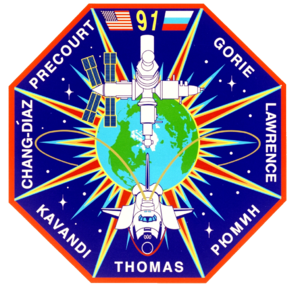
Dominic Gorie
Sts-91 emblem
Dominic Lee Pudwill Gorie er en amerikansk astronaut med fire rummissioner med rumfærgen, inklusive en mission til Mir og to til Den Internationale Rumstation. Han har været 49 dage i rummet totalt.